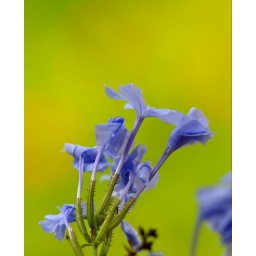
flower in my window